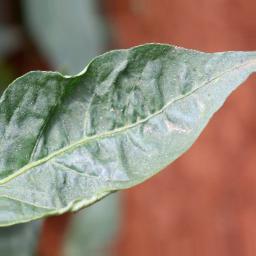
Label: mites_and_trips